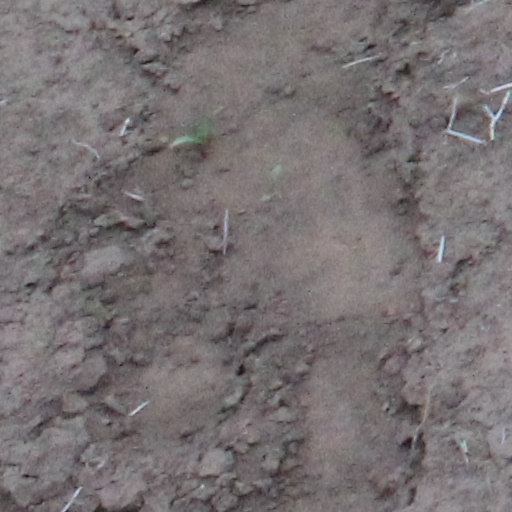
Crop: wheat